Susilo Bambang Yudhoyono

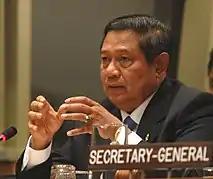
Yudhoyono in the United Nations

The United Democratic Nationhood Party (PPDK) was the first to bring up the subject of nomination. In September 2003, Yudhoyono's own party began to make preparations in case Yudhoyono was willing to accept a presidential nomination. The Democratic Party then initiated a publicity campaign to promote Yudhoyono as a candidate. For his part, Yudhoyono was not responsive to both PPDK and the Democratic Party's manoeuvrings to nominate him and continued his duties as minister. PPDK was disappointed in Yudhoyono's reaction, and the Democratic Party continued to wait for Yudhoyono to resign his position, as was expected of all presidential candidates apart from the incumbent president and vice president.